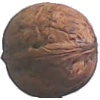
Label: Walnut 1